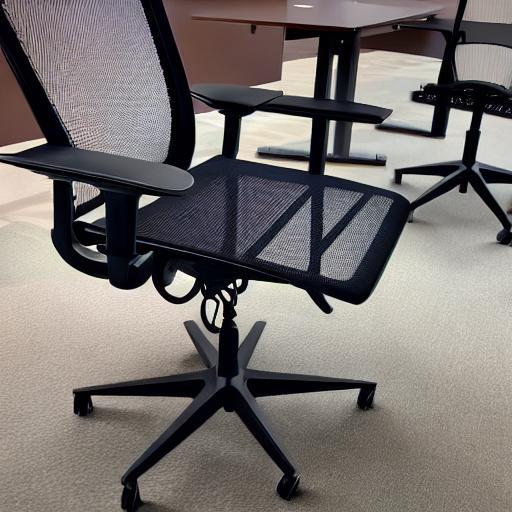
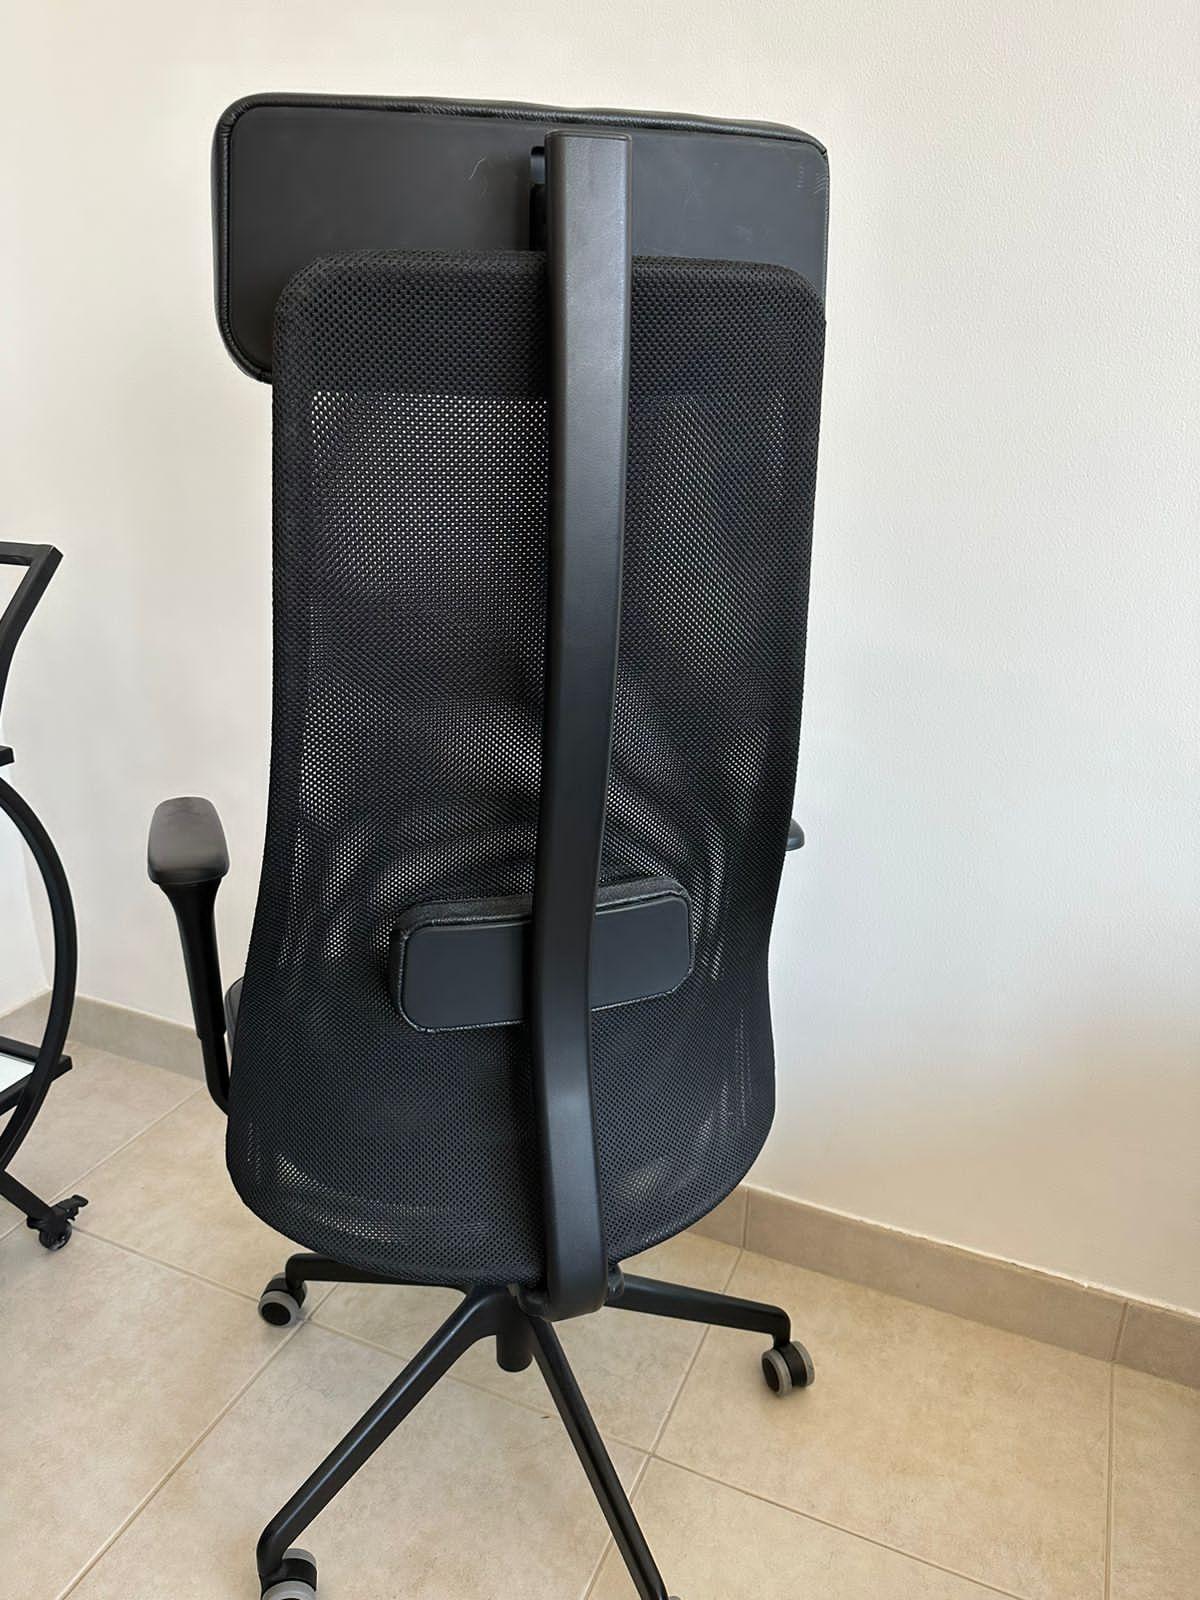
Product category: items_chair
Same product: no